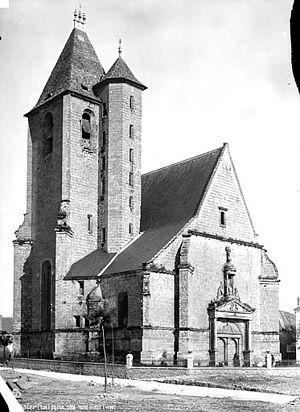
Porte de la façade ouest de l'église Saint-Pierre d'Assier.
Cet article recense les monuments historiques de France classés en 1840, la première protection de ce type dans le pays.